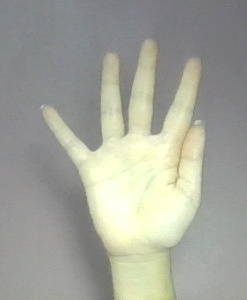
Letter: sheen